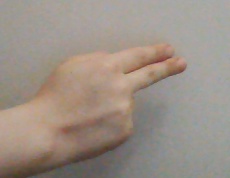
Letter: ain